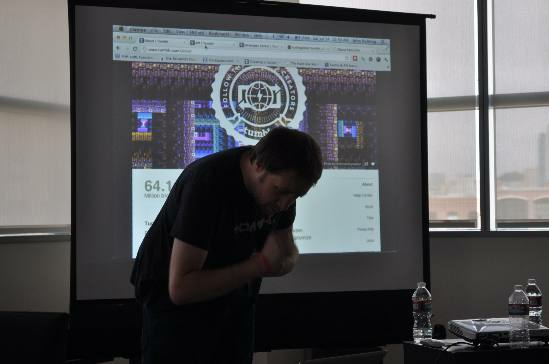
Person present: Yes